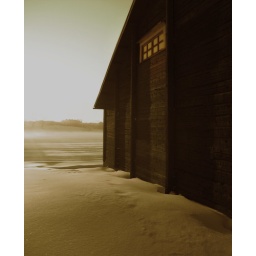
The sepia version, with a golden light in the small window